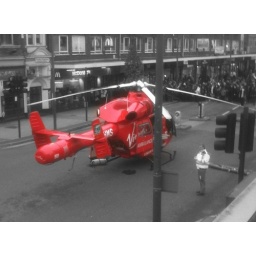
I was in a first floor office when this landed, so whipped out the iphone!